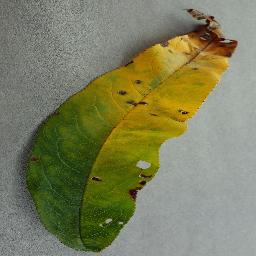
Label: Peach___Bacterial_spot